Cassi Davis

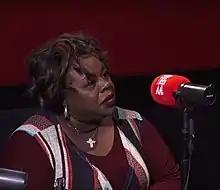
Davis in 2018

Cassi Davis-Patton (born July 31, 1964) is an American actress best known for her role as Ella Payne on "Tyler Perry's House of Payne" and its spin-off series "The Paynes". She is also known as Aunt Bam in the "Madea" franchise since 2010. She has starred in several other productions under the direction of Tyler Perry.